The Cat Shows Her Claws

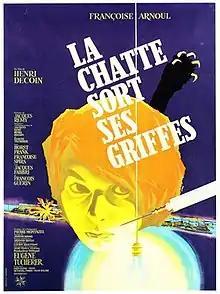

The Cat Shows Her Claws (French: La chatte sort ses griffes) is a 1960 French war drama film directed by Henri Decoin and starring Françoise Arnoul, Horst Frank and François Guérin. It was shot at the Billancourt Studios in Paris and on location around Paris including Montmartre. It is the sequel to the 1958 film "The Cat" about the French Resistance.